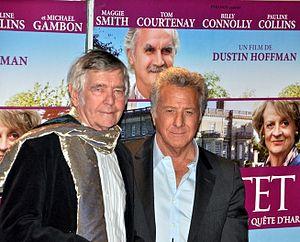
Tom Courtenay and Dustin Hoffman in Paris at the French premiere of ""Quartet"""